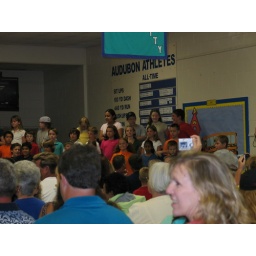
He's standing on the top row next to the girl in pink.